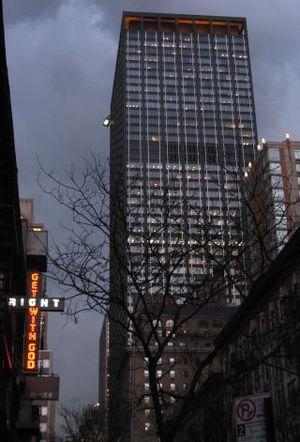
Paramount Plaza est un gratte-ciel de 204 mètres situé sur Broadway, dans l'arrondissement de Manhattan à New York qui héberge deux théâtres de Broadway.
Deloitte est un des quatre plus importants cabinets d'audit et de conseil mondiaux avec un chiffre d’affaires mondial de 46,2 milliards de dollars en 2019. Il s'agit également du plus grand cabinet d'audit au monde en effectifs avec 312 000 employés, et du plus ancien du Big Four.